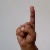
The image shows a hand gesture representing the letter 'D' in Indian Sign Language.